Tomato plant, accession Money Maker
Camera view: bottom (45 deg); turntable rotation: 90 degrees
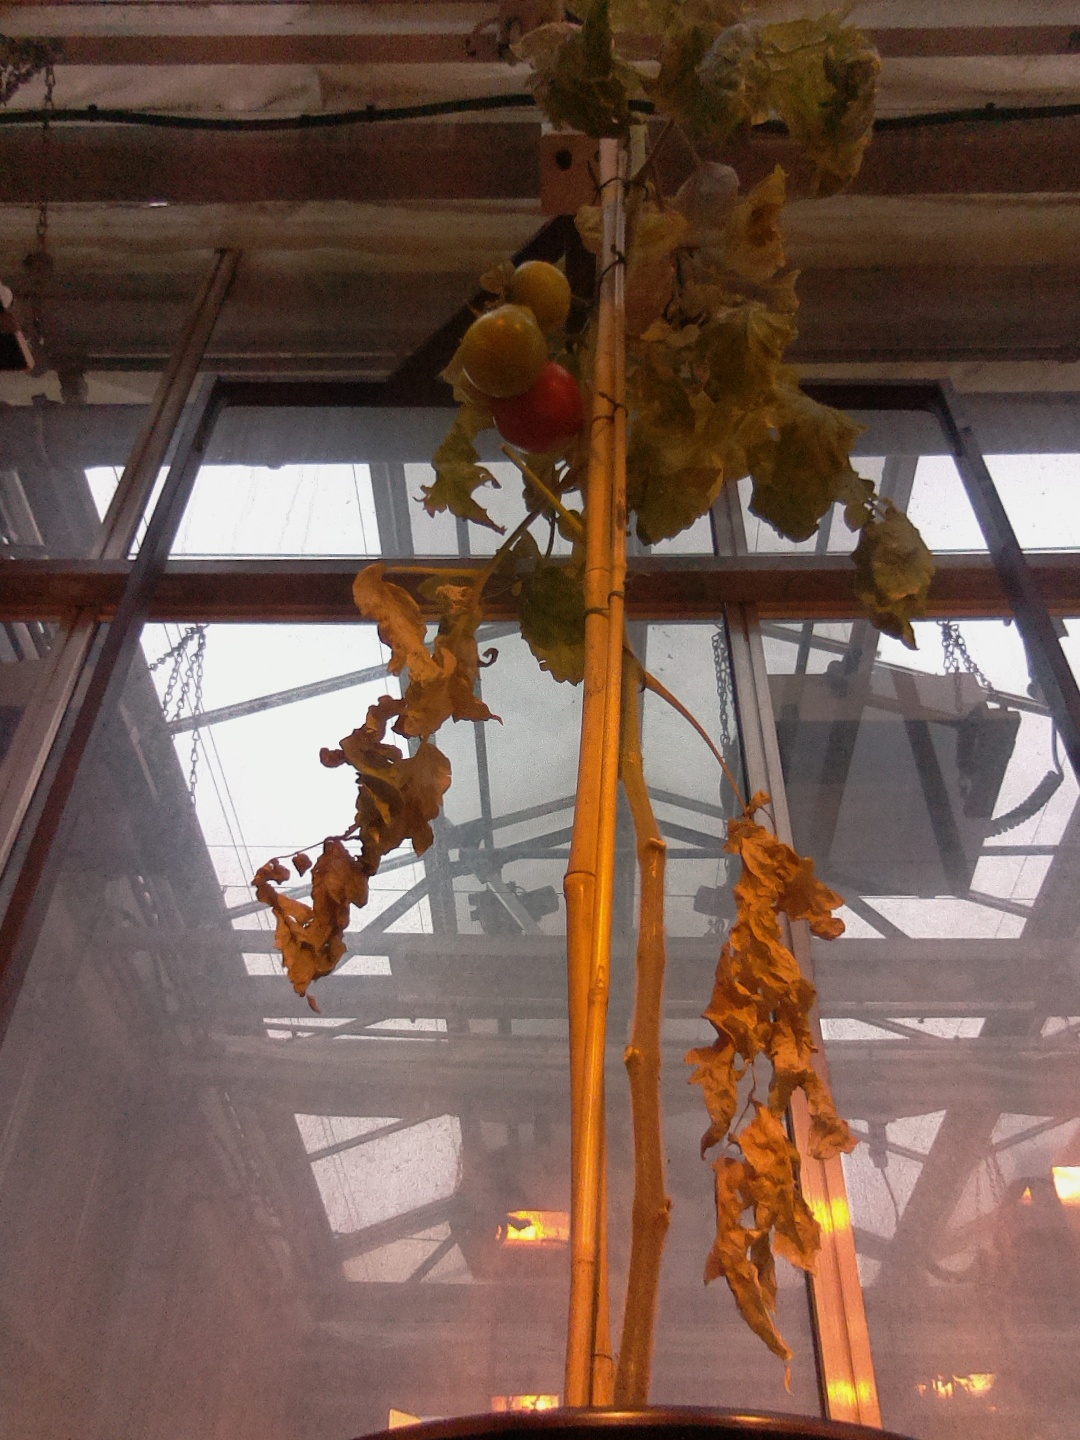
BBCH growth stage 81: 10%-20% of fruits show typical fully ripe color